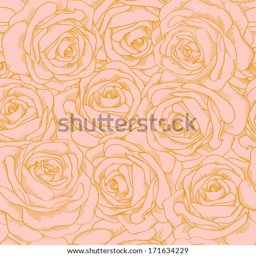
beautiful seamless background of pink roses with a gold outline in vintage style .